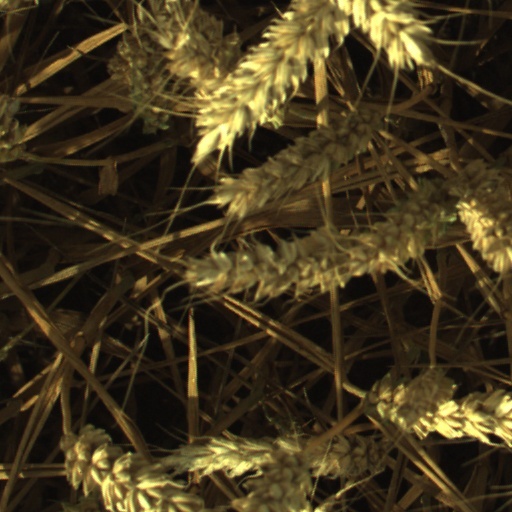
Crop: wheat